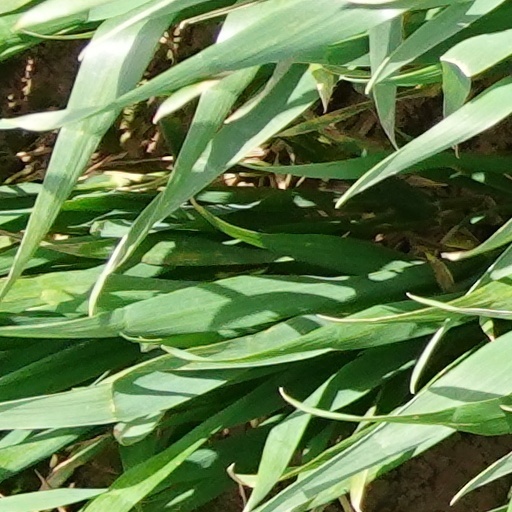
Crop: wheat